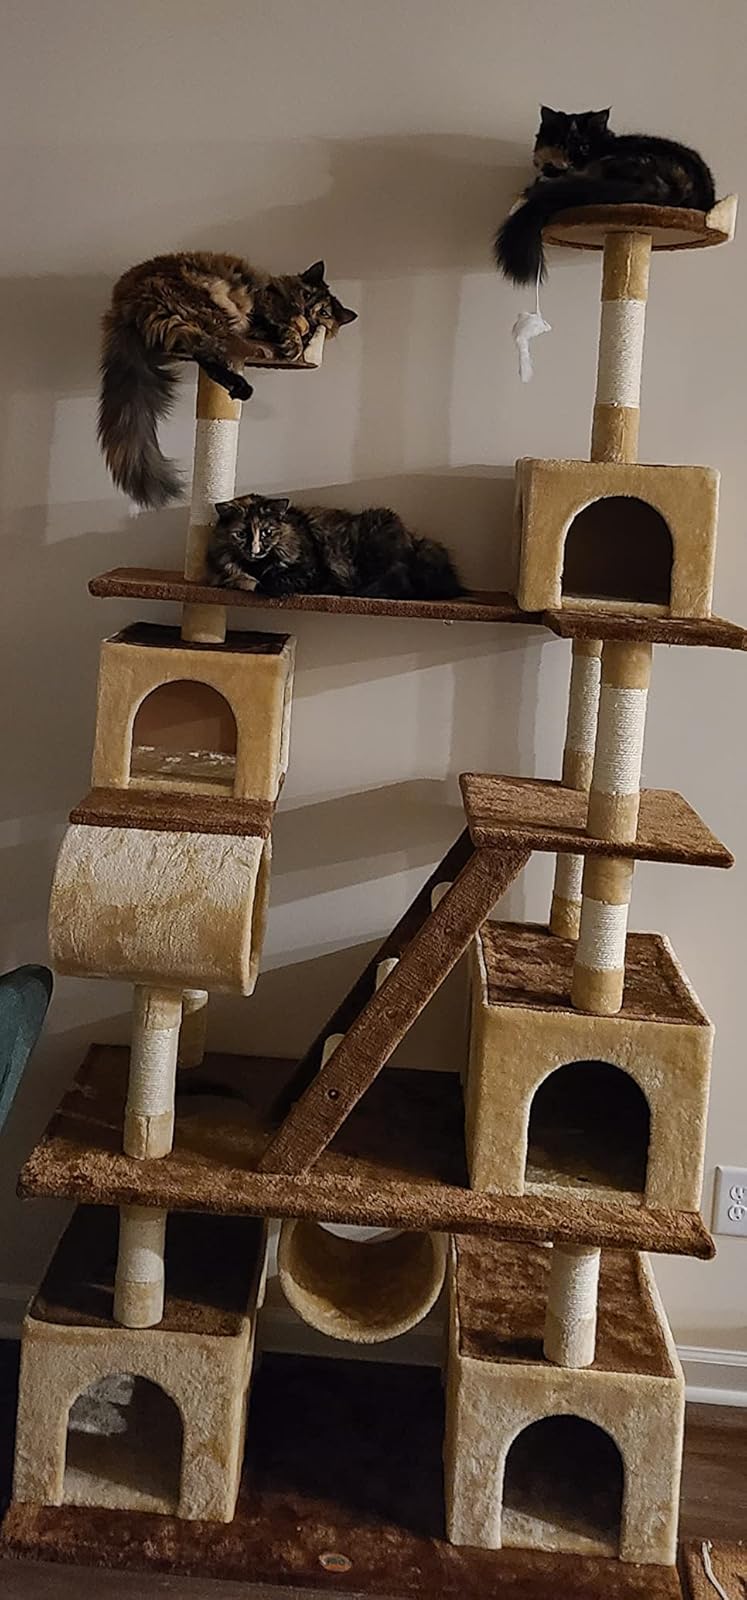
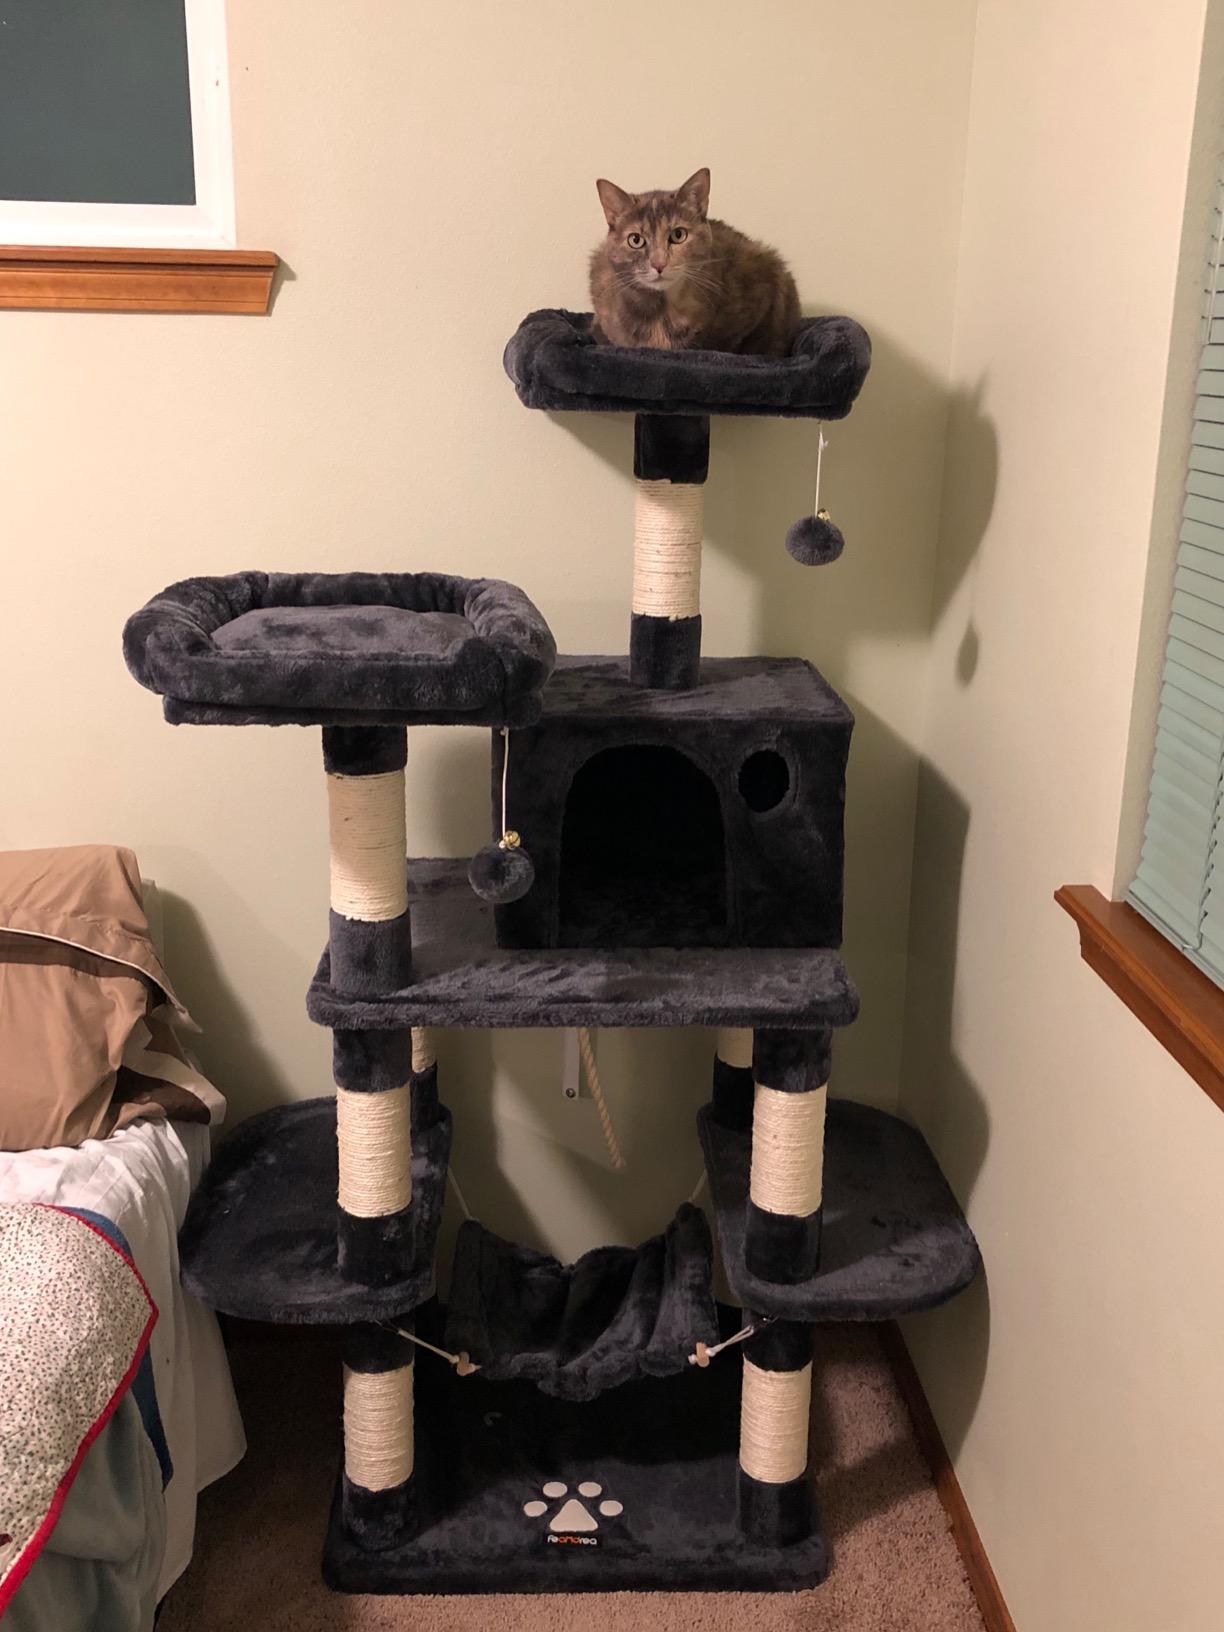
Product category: items_cat tree
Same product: no